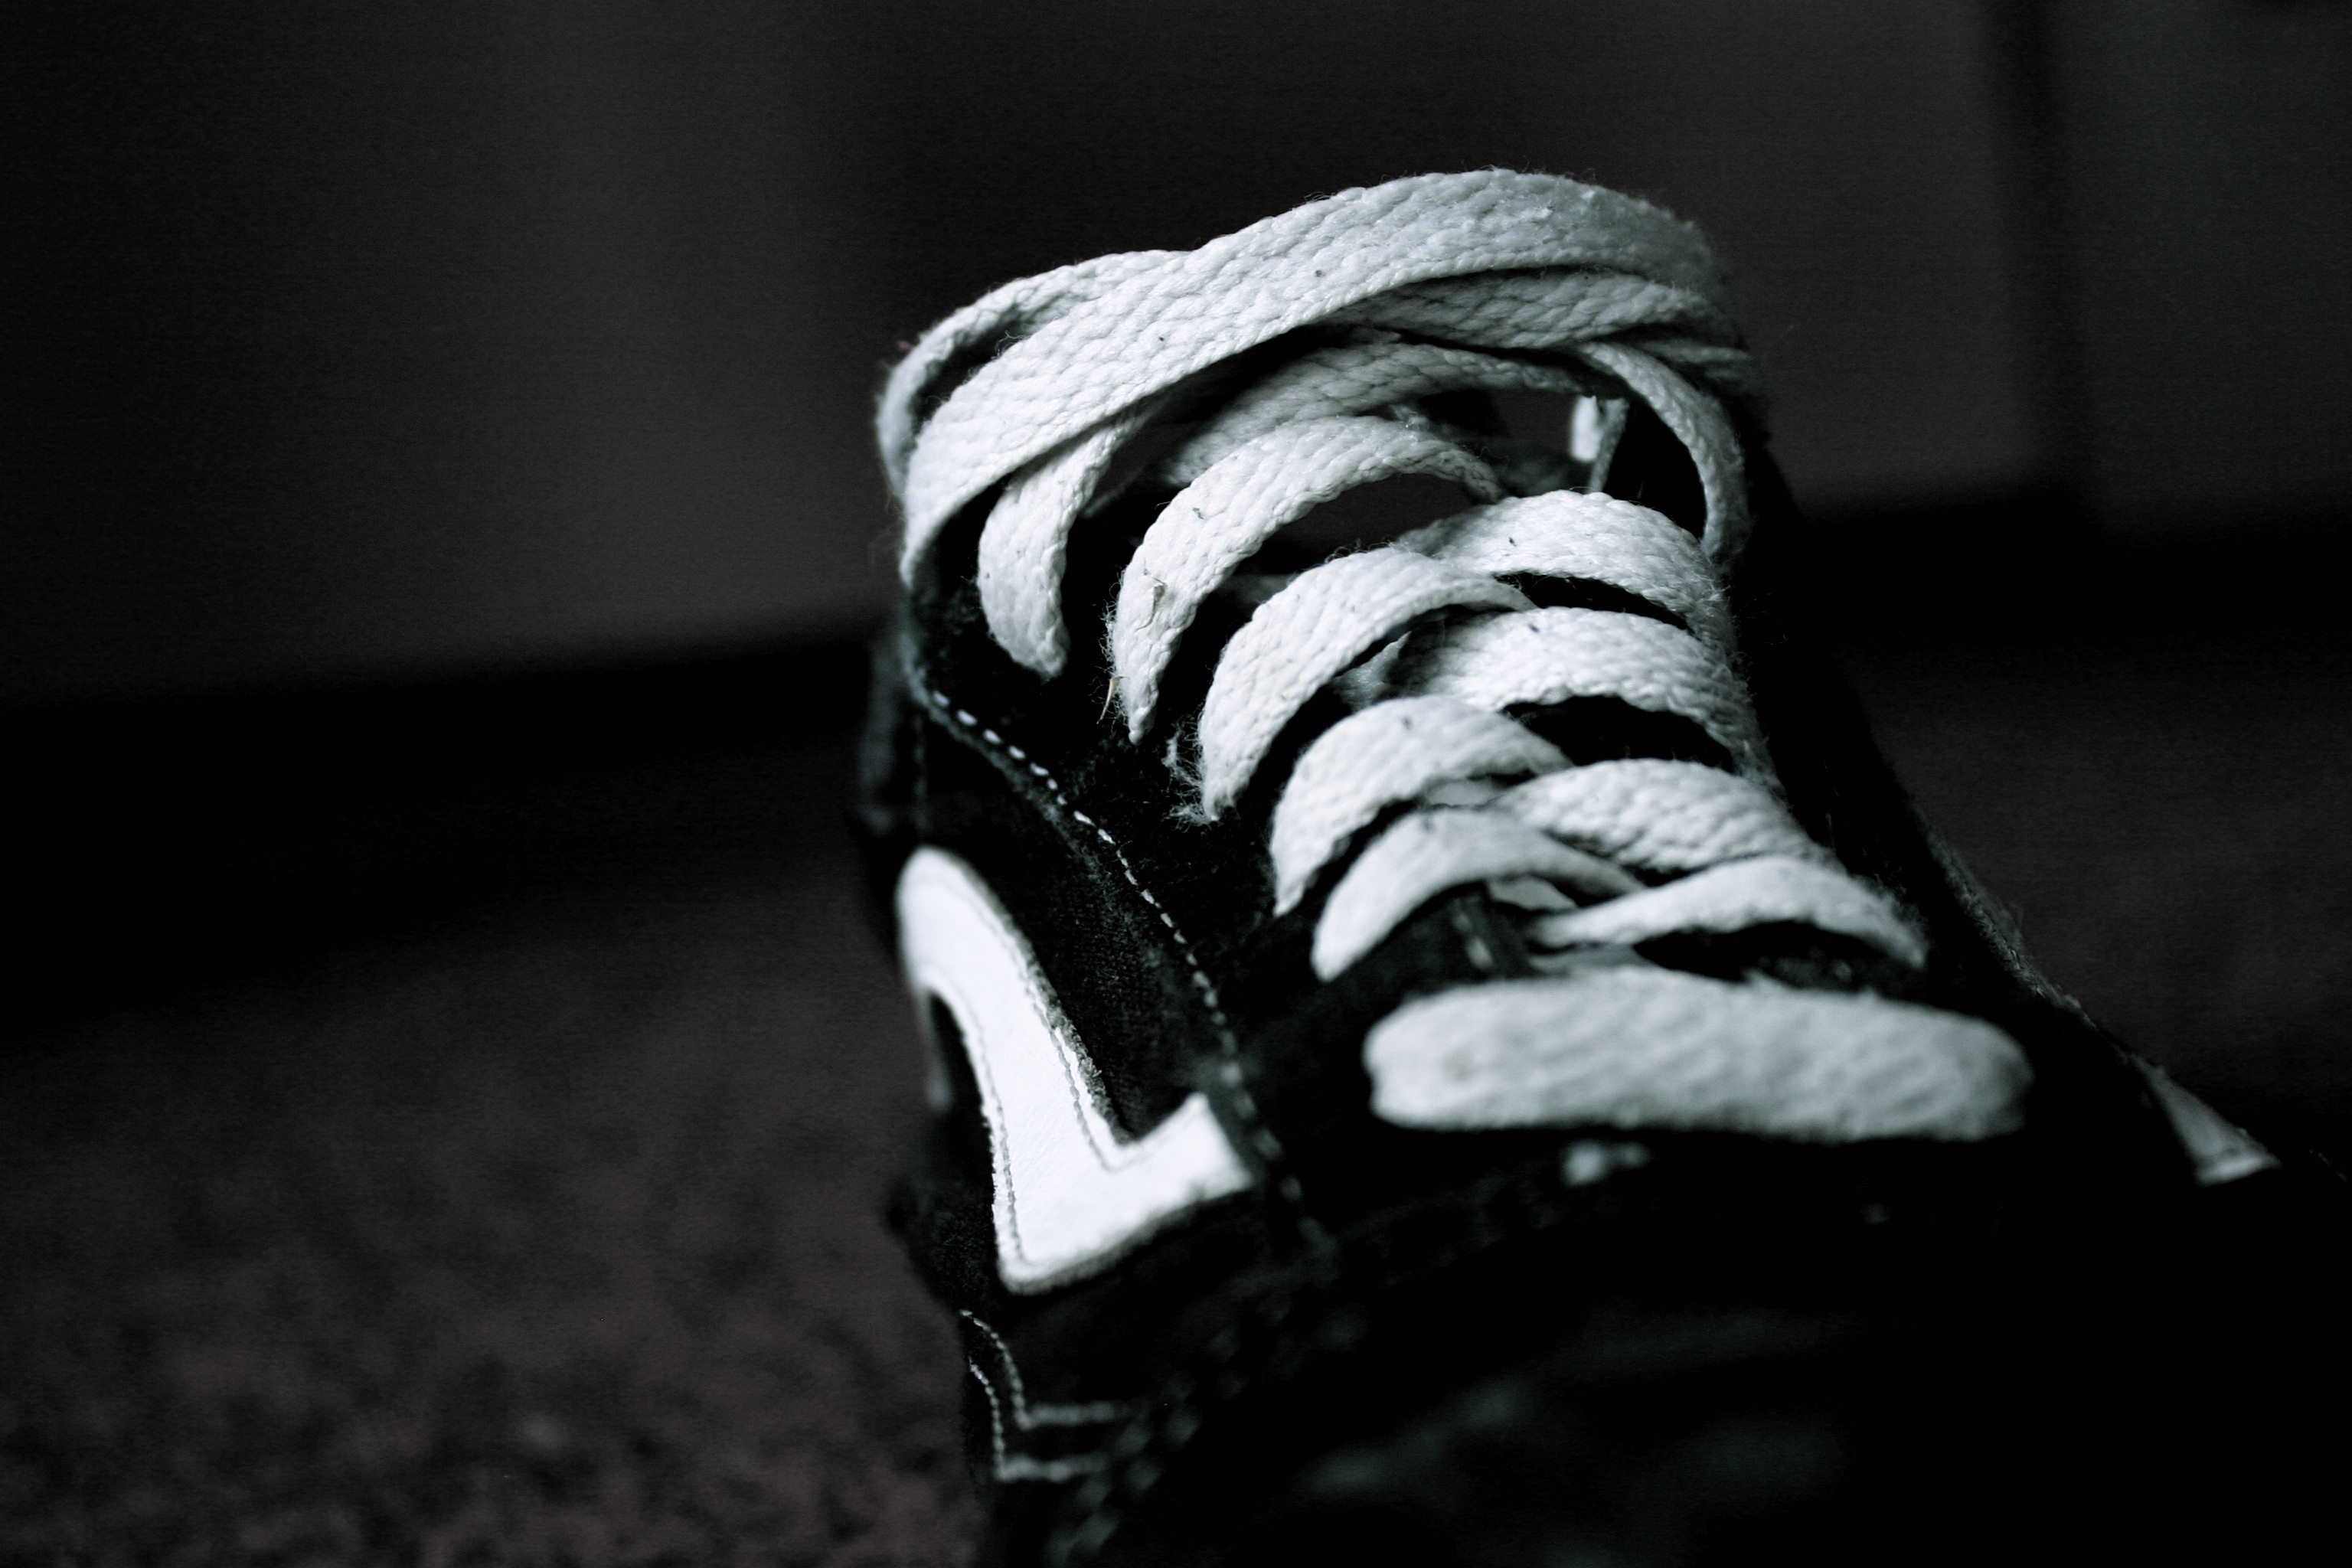
hand, shoe, light, black and white, white, photography, dark, clean, darkness, black, monochrome, black white, shoelace, close up, footwear, photograph, new, easily, monochrome photography